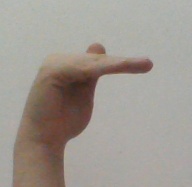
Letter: khaa